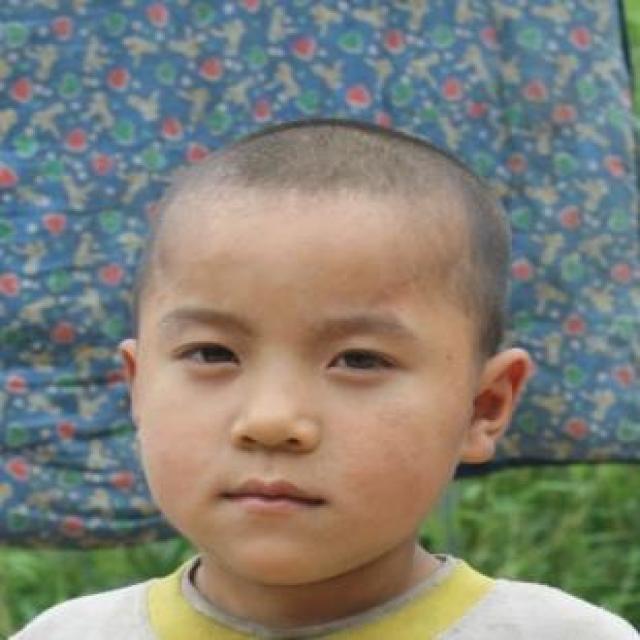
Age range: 0-12